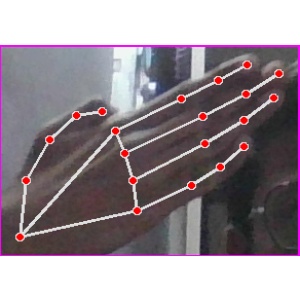
अक्षर: घ